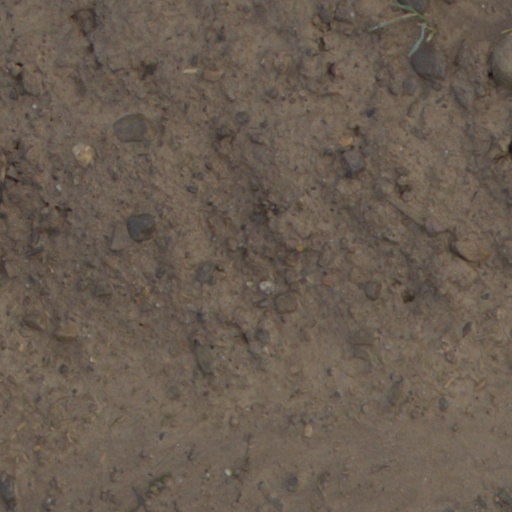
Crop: wheat